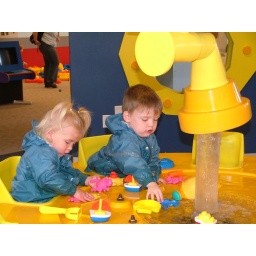
Water - Kids playing in water table at COSI